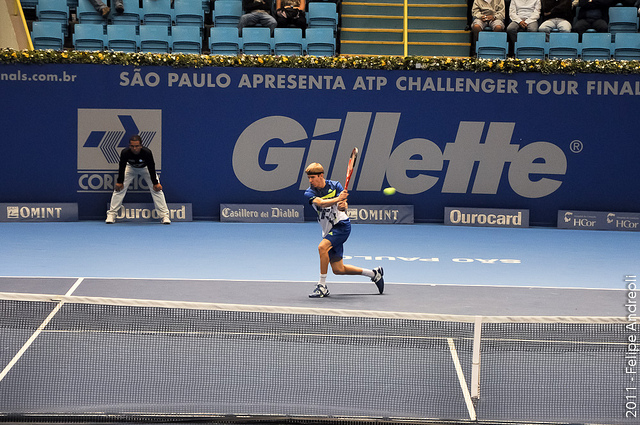
phía trước người đàn ông là tấm lưới giăng ngang